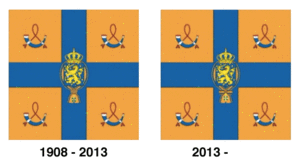
L’investiture du roi Willem-Alexander des Pays-Bas, le 30 avril 2013, a officiellement débuté après l’abdication de sa mère la reine Beatrix, vers 10 heures et 10 minutes du matin, et s’est achevée dans la nuit par des festivités dans tout le royaume.